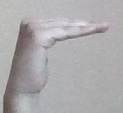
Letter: haa